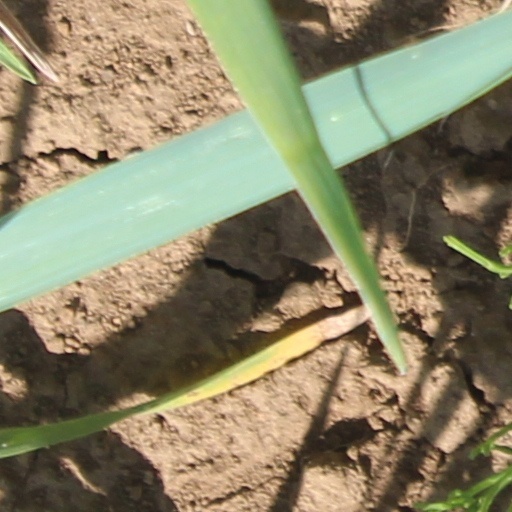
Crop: wheat